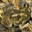
Label: frog